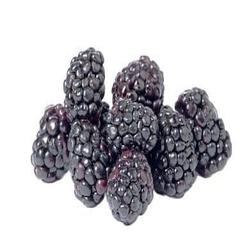
Label: Blackberry